President of Azerbaijan

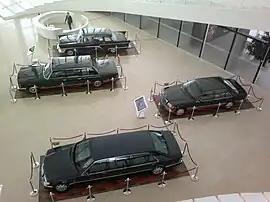
Cars which belonged to Heydar Aliyev in Heydar Aliyev Center (GAZ-13, ZIL-41047, 1991 W140-600, 1994 W140-limo)

National transport services for the Azerbaijan president are provided by the Special Purpose Garage, which is a unit within the Special State Protection Service.